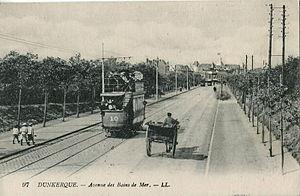
Carte postale ancienne éditée par LL, n°97
Le tramway de Dunkerque est un ancien réseau de transport exploité dans cette ville et sa banlieue à partir de 1880.